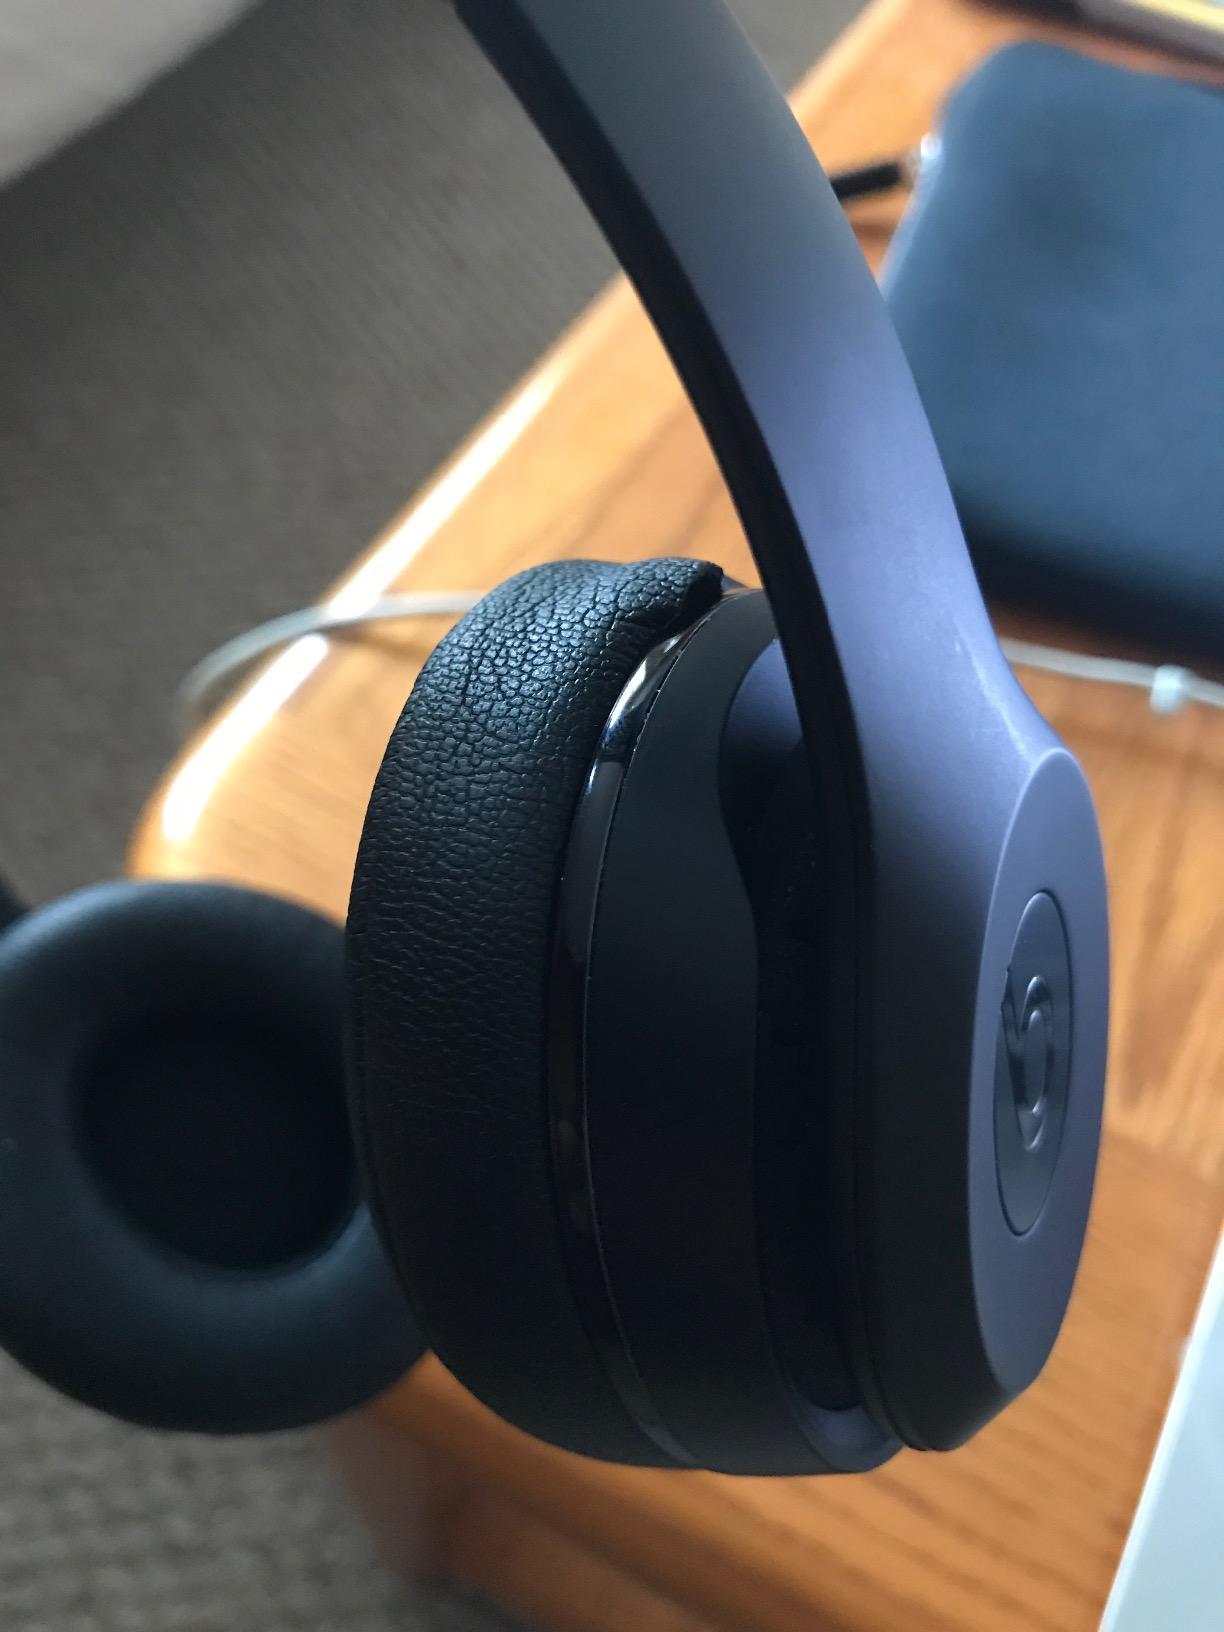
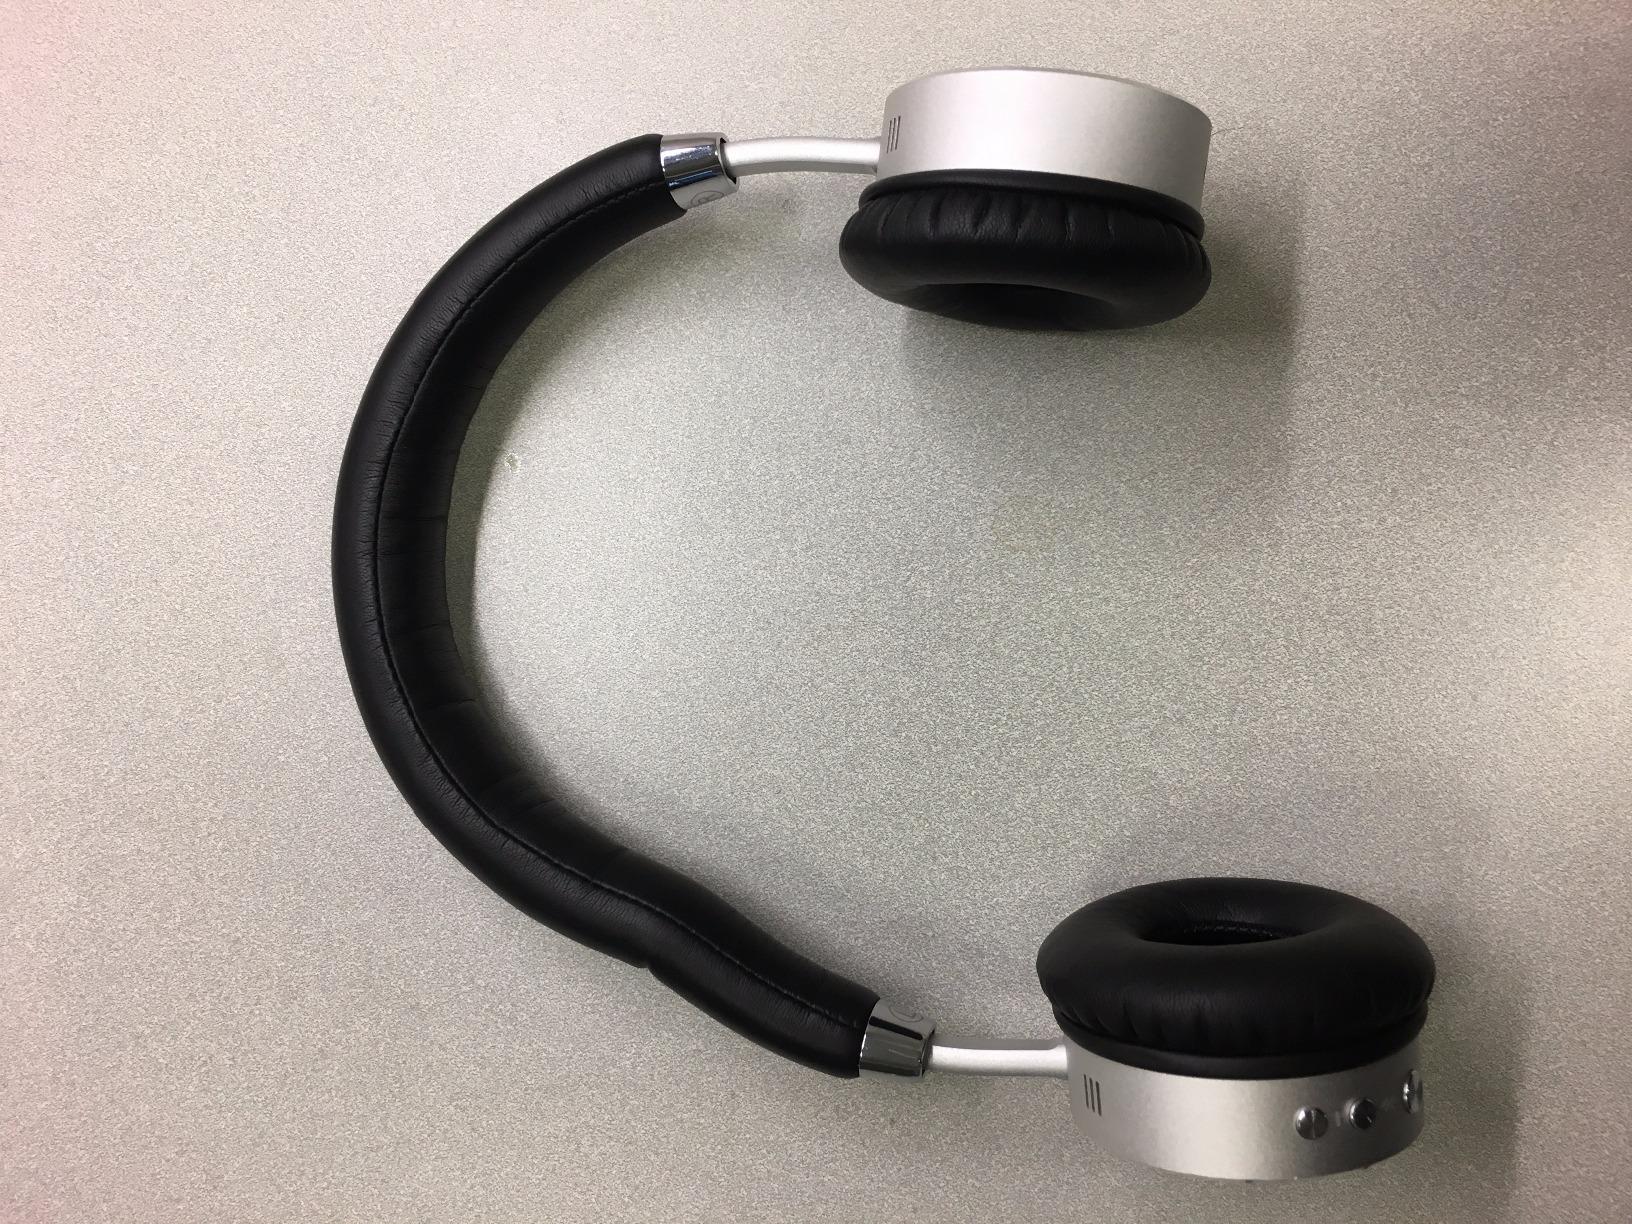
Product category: headphones
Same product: no